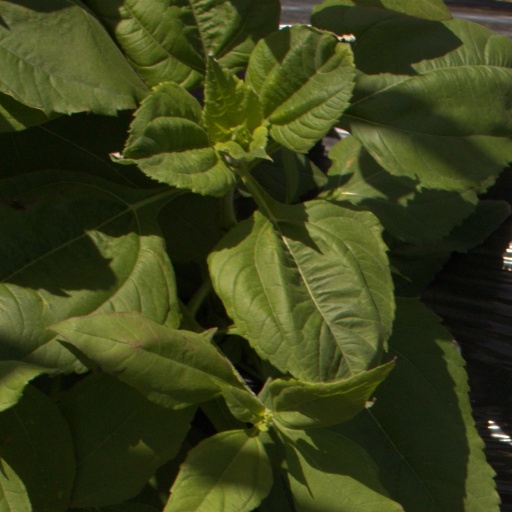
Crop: Jerusalem artichoke